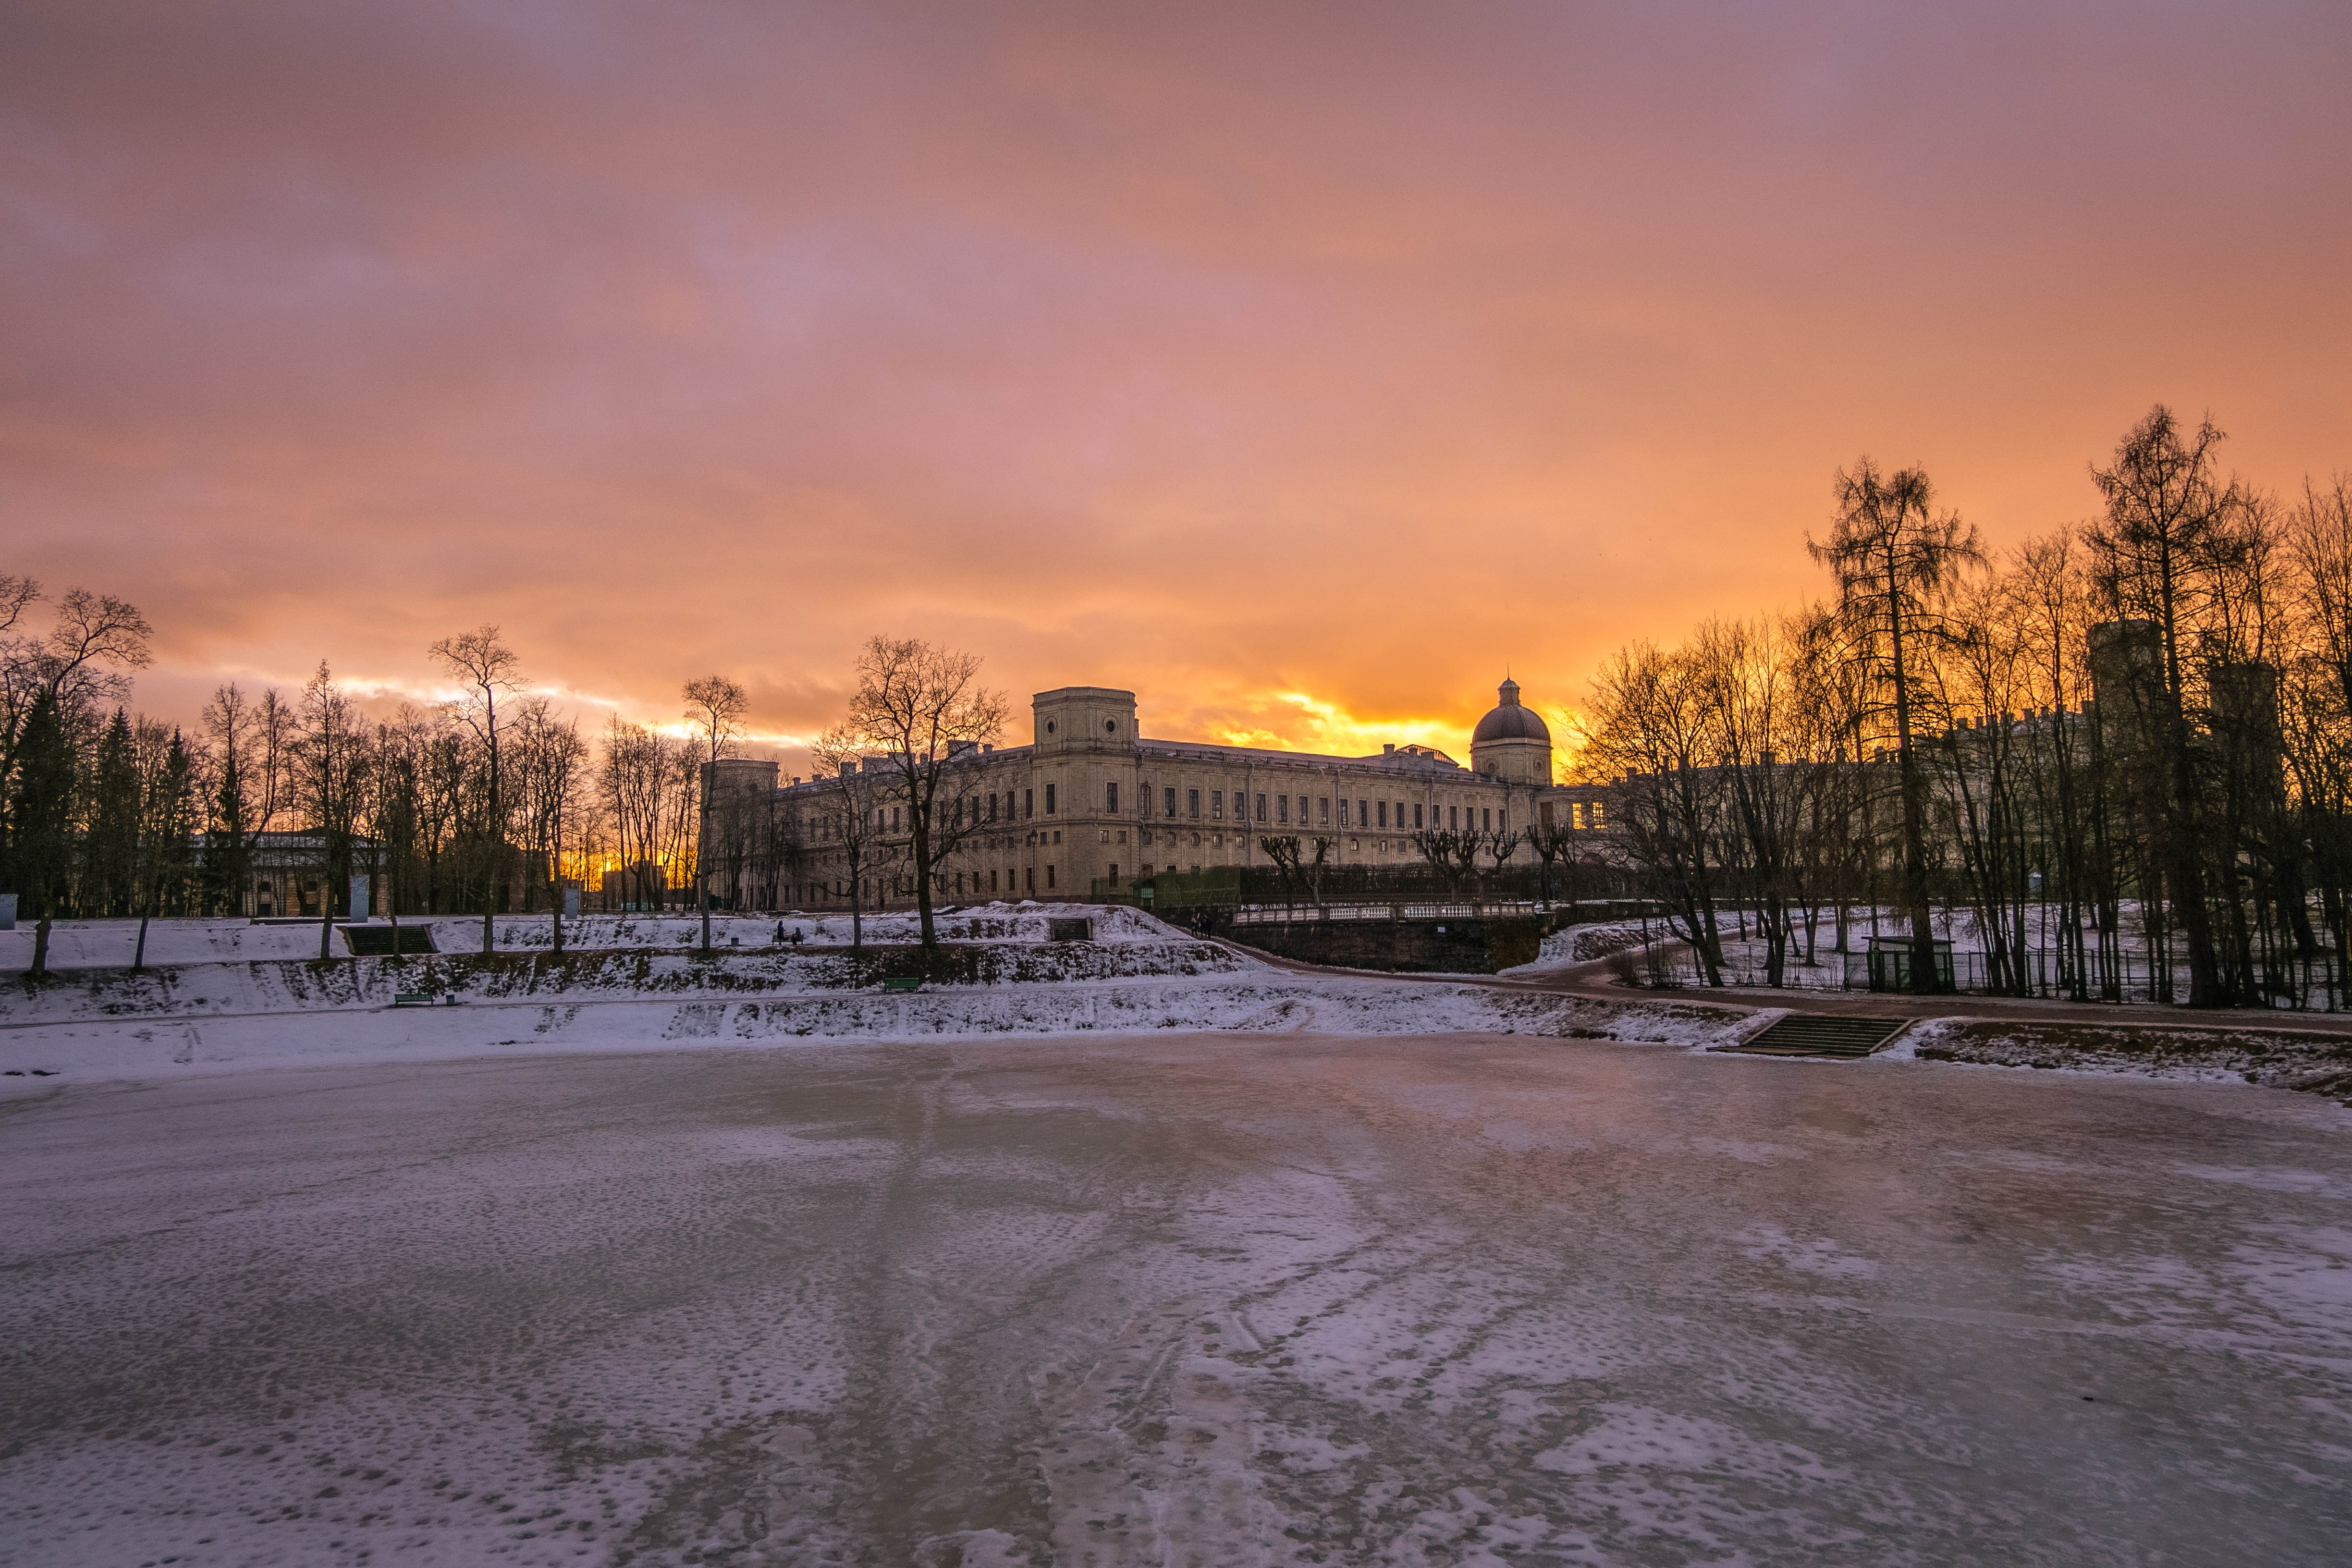
landscape, tree, nature, snow, winter, cloud, sky, sunrise, sunset, sunlight, morning, frost, palace, dawn, city, dusk, ice, evening, park, weather, season, stroll, trees, beauty, amazing, russia, harmony, freezing, living nature, gatchina